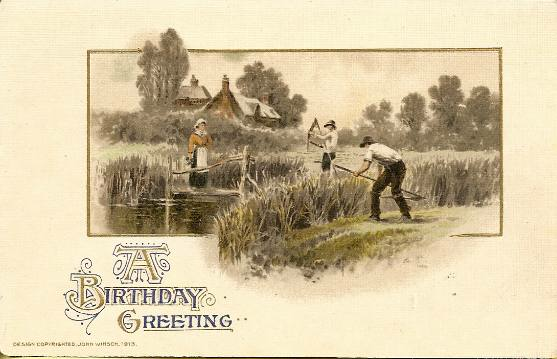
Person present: Yes